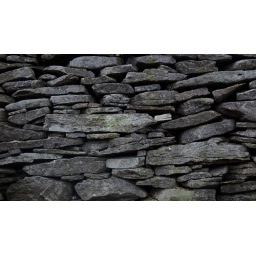
Very old stone wall on Uncle Johnny's homeland in Mayo. Spot the cement if you can... Rinn, Kilkelly